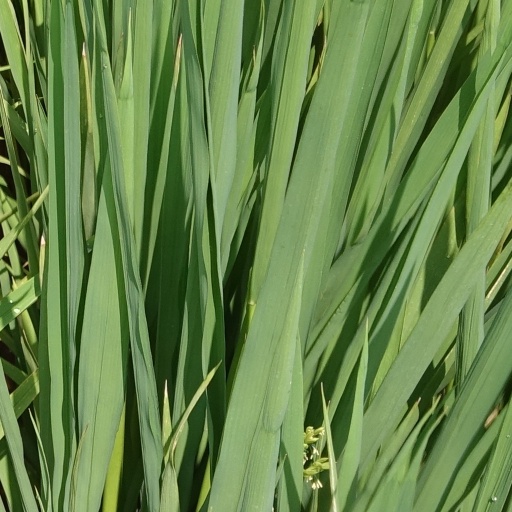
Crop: rice